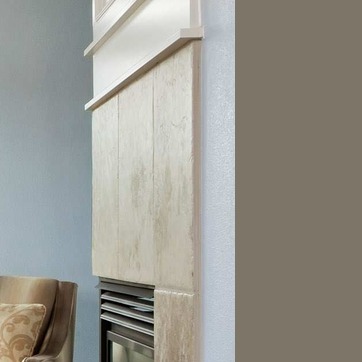
Material: polishedstone